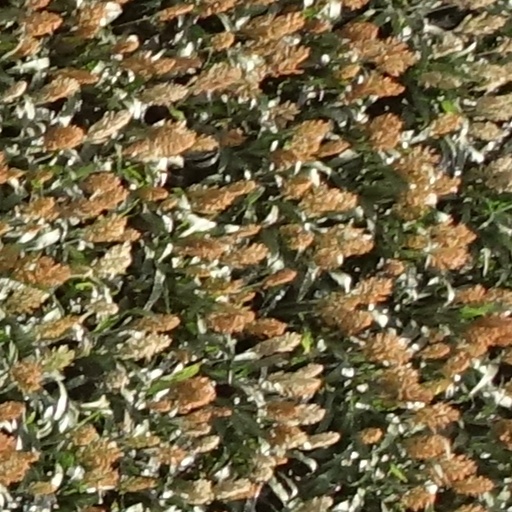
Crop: sorghum